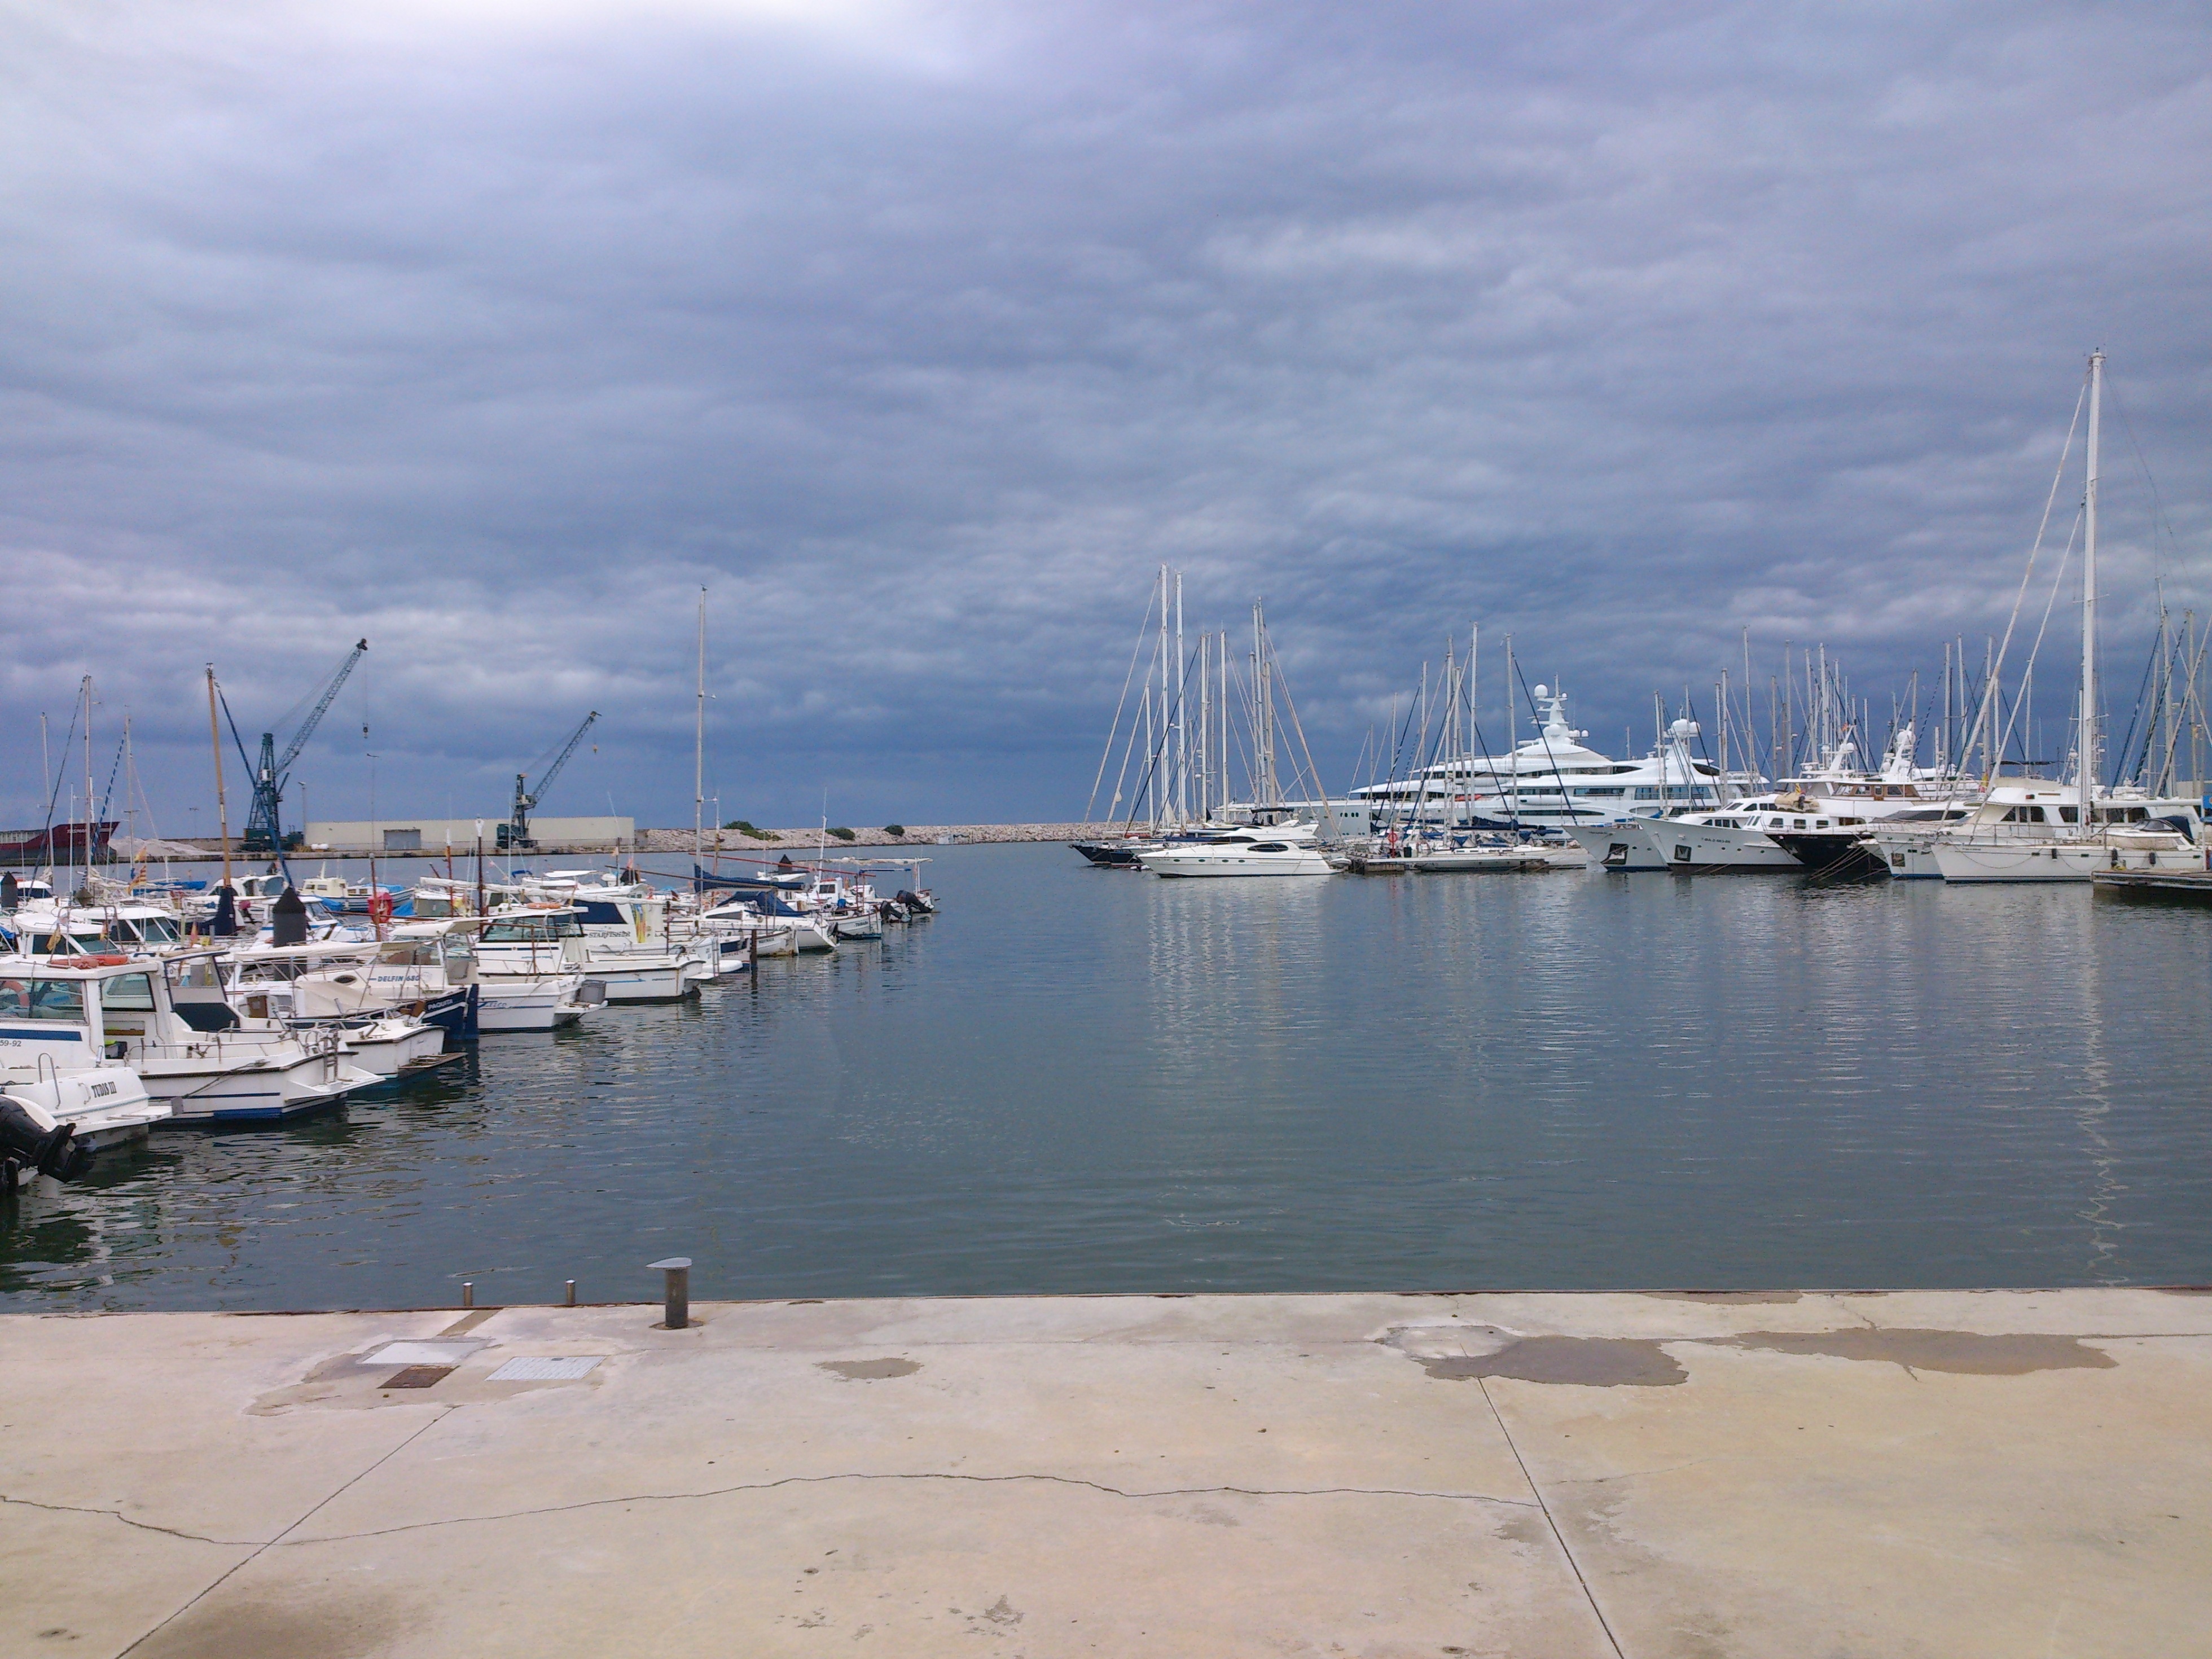
sea, coast, dock, boat, vehicle, mast, bay, harbor, marina, port, infrastructure, boats, sail, channel, watercraft, sailing ship, vilanovailageltru